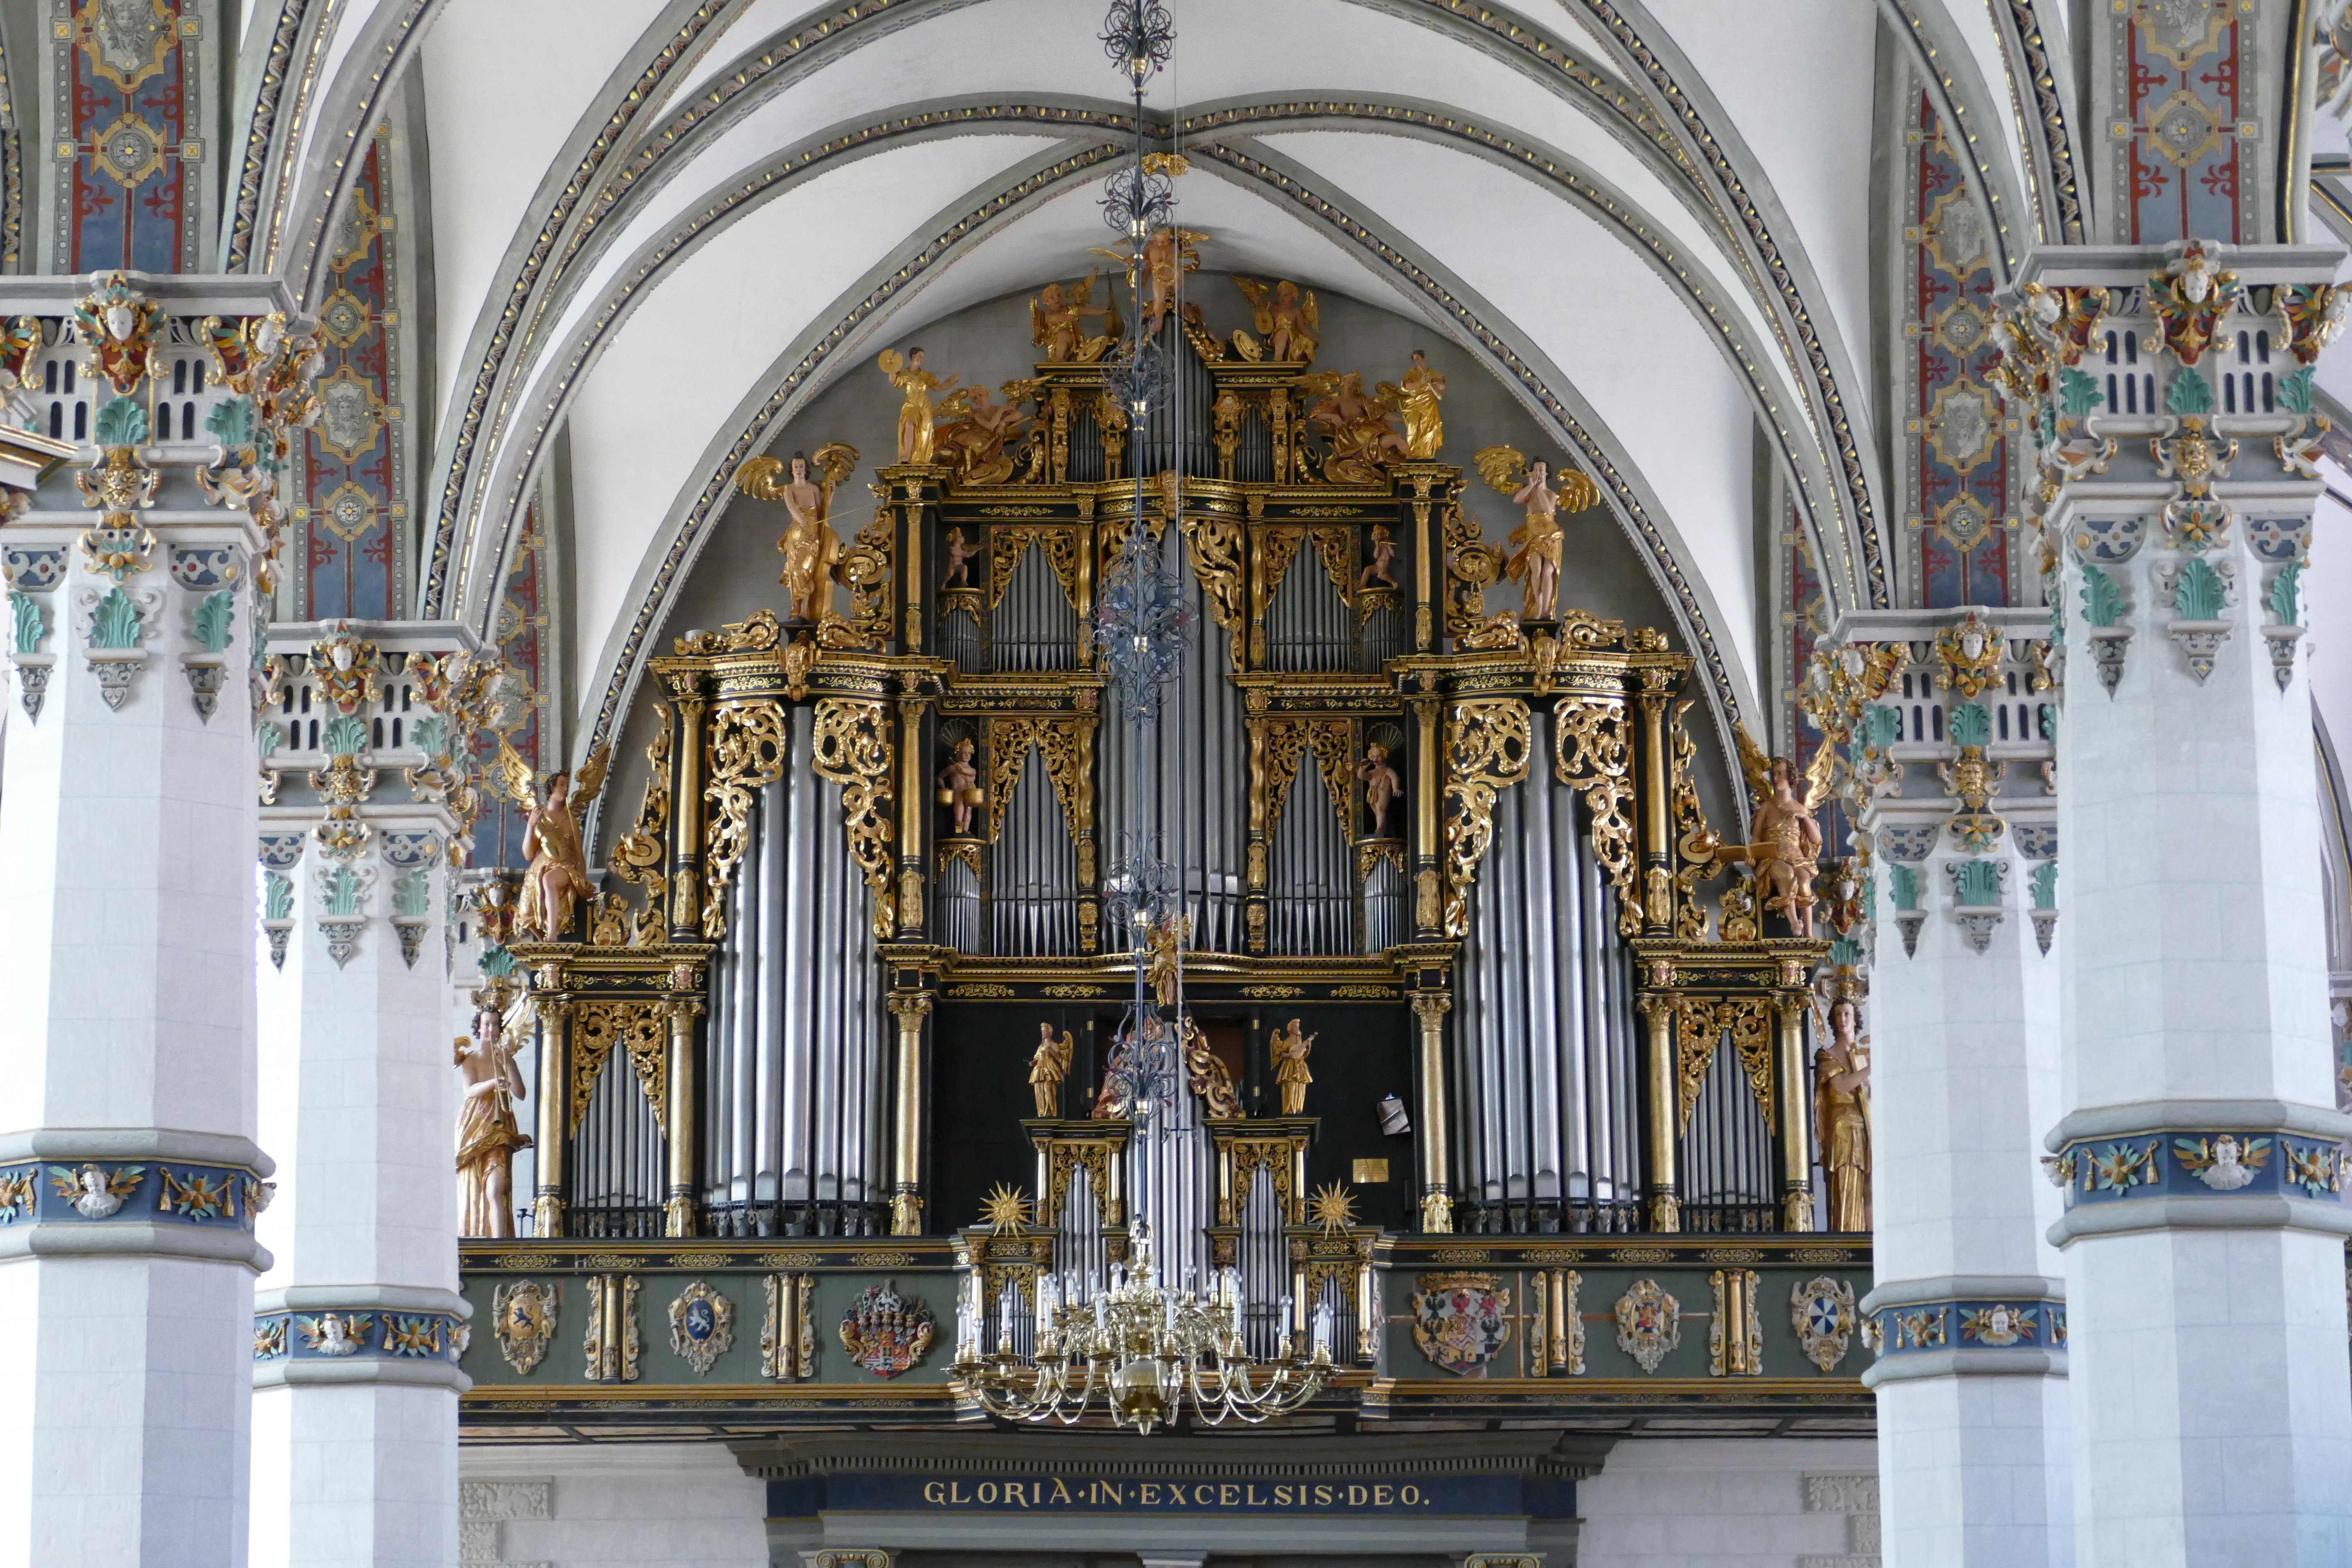
music, keyboard, technology, city, pillar, instrument, church, cathedral, chapel, place of worship, musical instrument, old town, altar, synagogue, nave, organ, historically, lower saxony, wind instrument, wolfenb ttel, church music, pipe organ, organ pipe, electronic device